Honda RA107

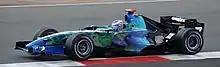
Jenson Button driving the RA107 at the 2007 British Grand Prix.

The team scored points again at the Italian Grand Prix, as Button finished 8th to score his second point of the season. At the next round in Belgium both drivers were running out of the points before Button retired with hydraulic issues, while Barrichello finished 13th. In Fuji, the cars finished 10th and 11th in the wet conditions.